Suwon

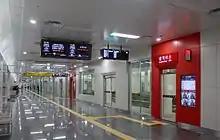
Gwanggyo Jungang Underground Transfer Centre

Since 2013, Suwon has been home to the professional baseball team KT Wiz. The team played at Sungkyunkwan University until Suwon Baseball Stadium remodeling was completed in time for their elevation to the KBO League in 2015. The stadium was previously the home of the Hyundai Unicorns, who folded after the 2007 season.